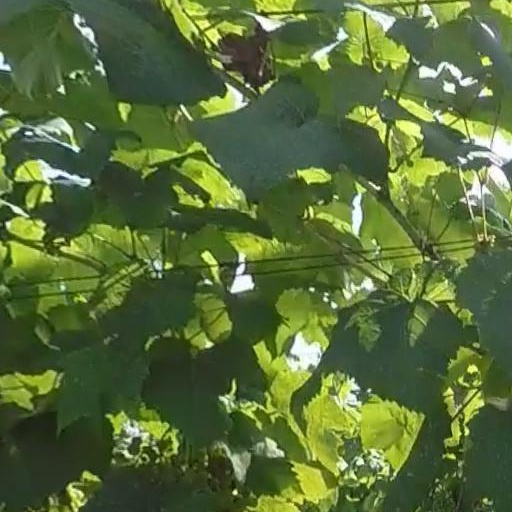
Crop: grape